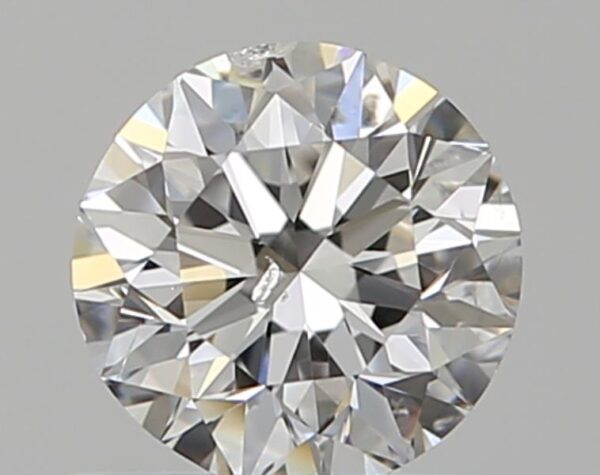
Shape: round
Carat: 0.5
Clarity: SI2
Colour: F
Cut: VG
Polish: EX
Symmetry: VG
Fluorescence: N
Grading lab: GIA
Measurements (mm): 4.94 x 5 x 3.22